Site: brandenburg
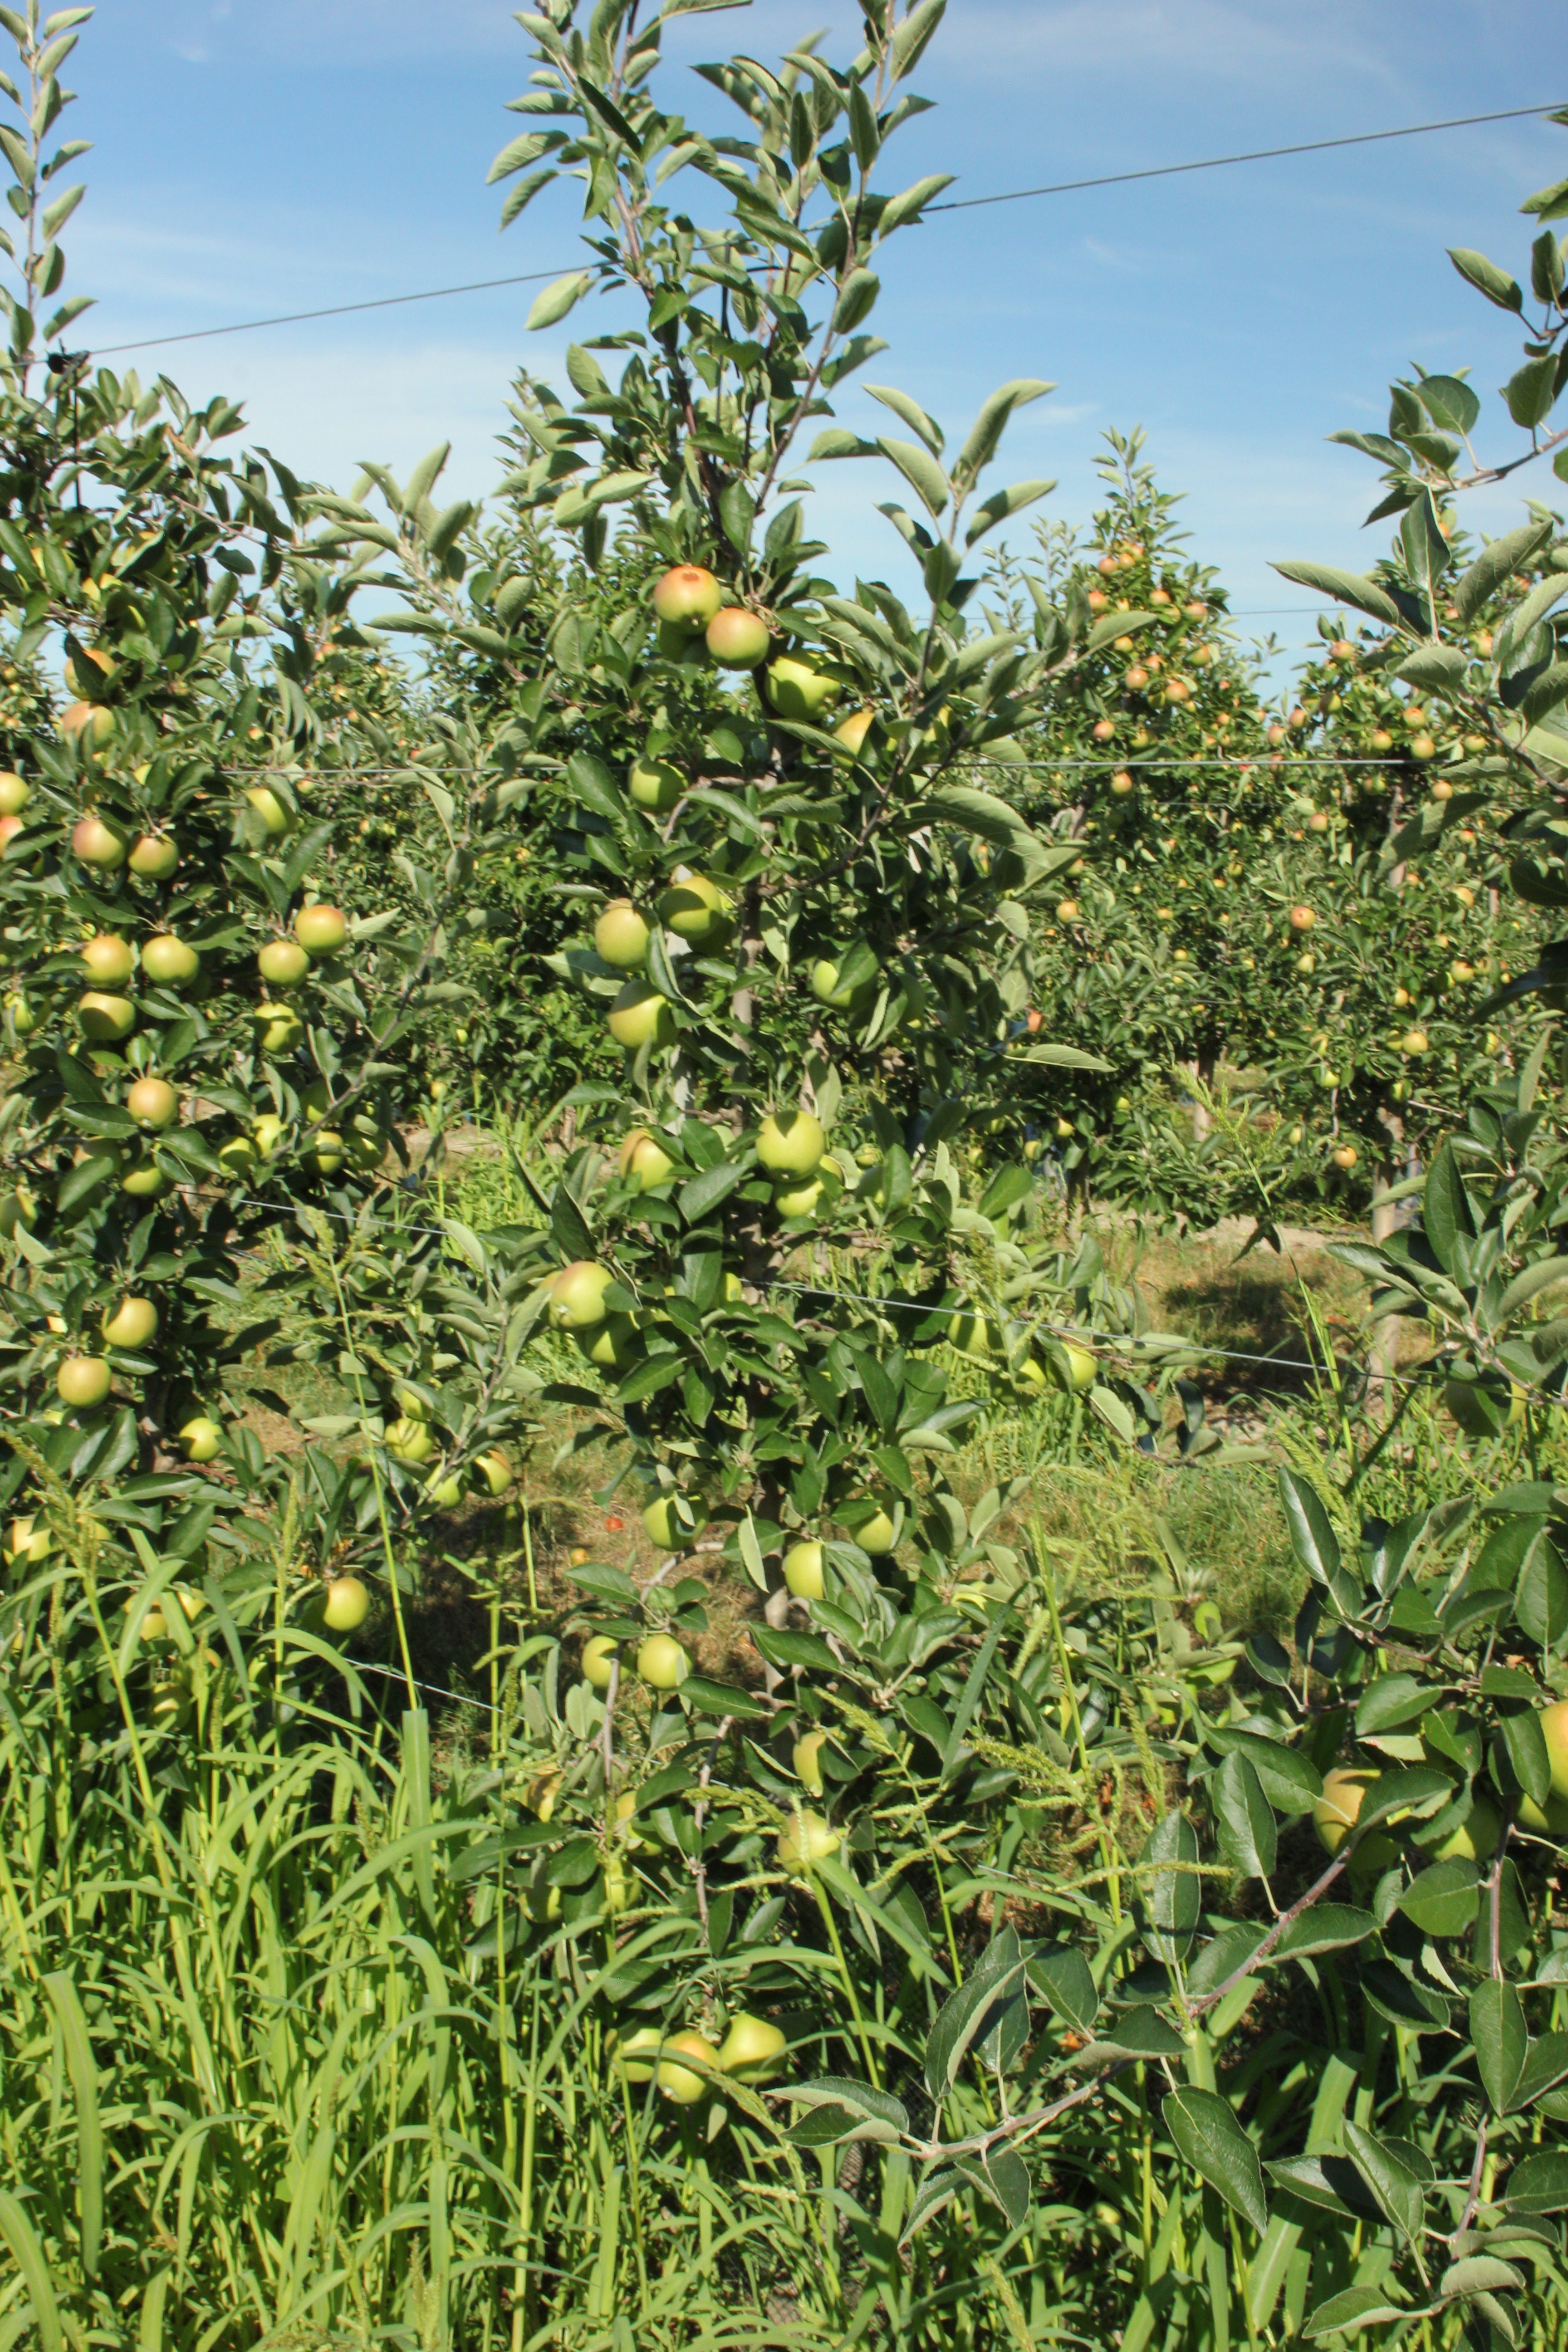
Growth stage (BBCH 77): Development of fruit